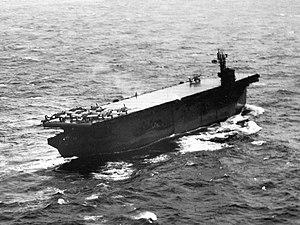
Les porte-avions d'escorte de la marine américaine ont joué un rôle important lors de la Seconde Guerre mondiale en participant à la victoire alliée sur les sous-marins allemands, pendant la Bataille de l'Atlantique et en apportant un appui aérien indispensable lors d' opérations amphibies majeures, tant en Europe que sur le théâtre du Pacifique. Ils ont également joué un rôle moins connu mais tout aussi indispensable en soulageant les porte-avions d'escadre des missions de formation des pilotes, de protection des convois logistiques dans le Pacifique et de transport d'aviation.